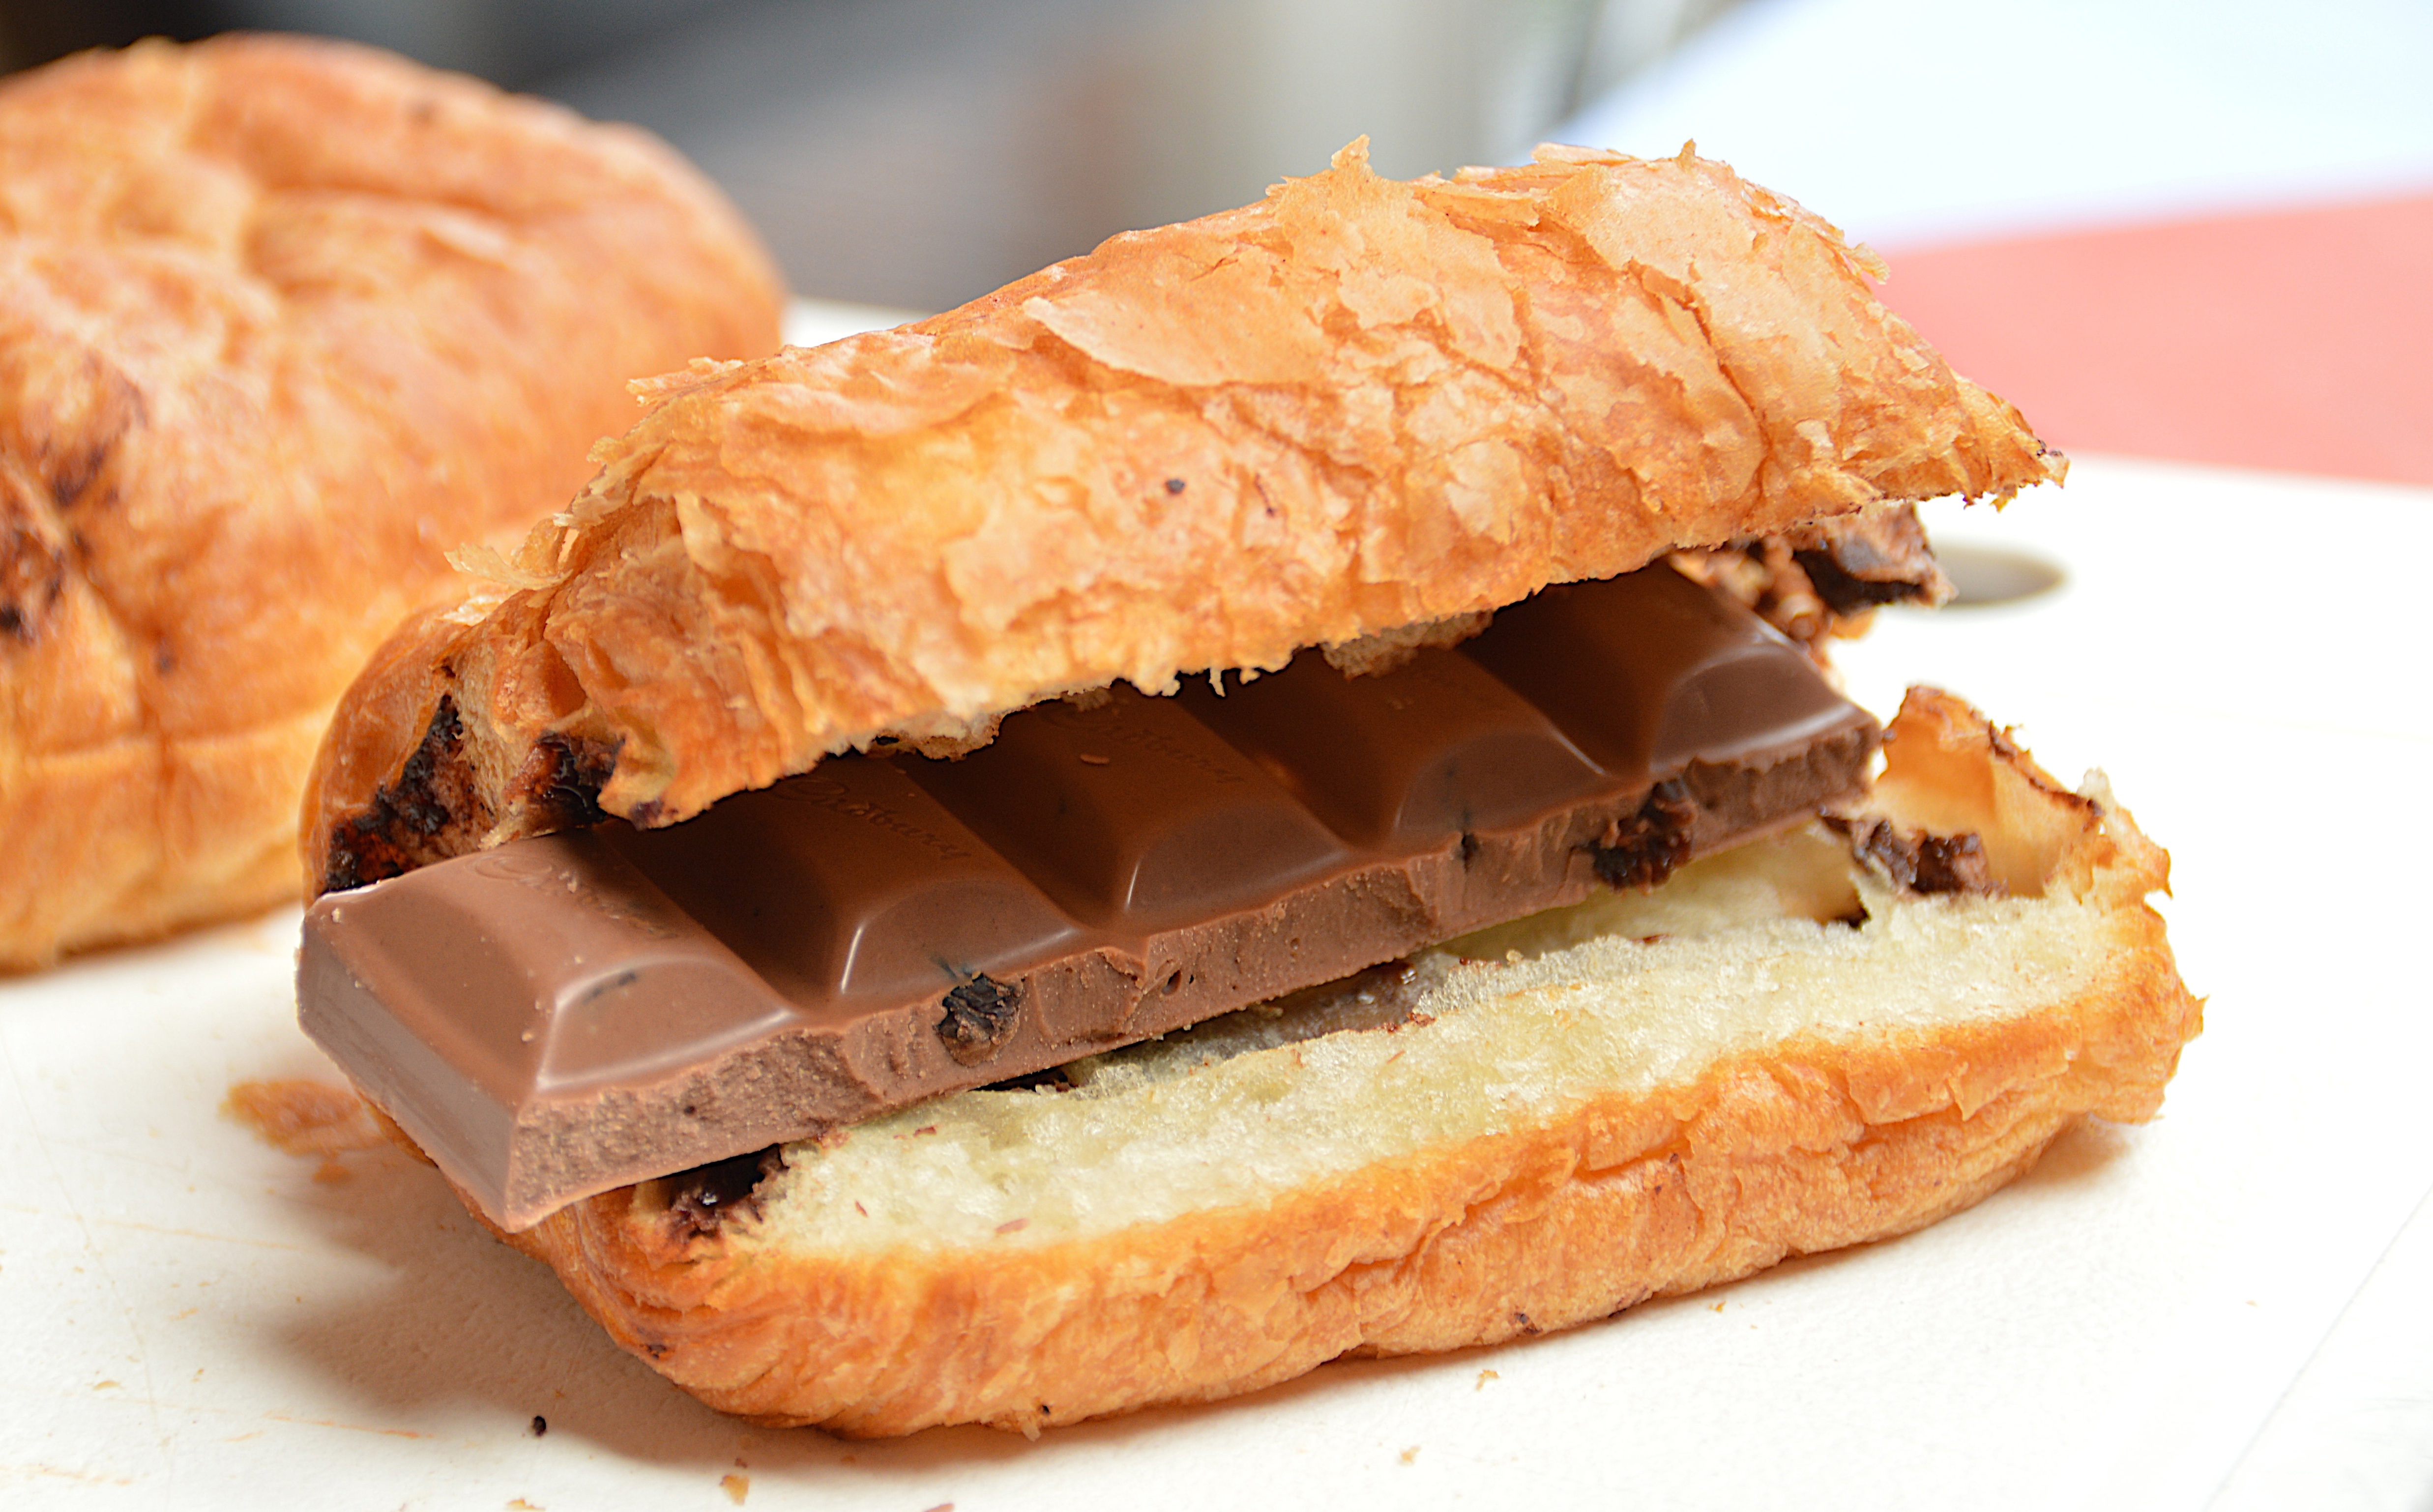
dish, meal, food, produce, breakfast, croissant, chocolate, healthy, dessert, eat, cuisine, cheerful, eating, fun, fat, happy, good, diet, healthy food, pleasure, yummy, taste, baked goods, slimming, goodness, avoid, lots, good food, snack food, fruit and nut, pain au chocolate, excess, cramming